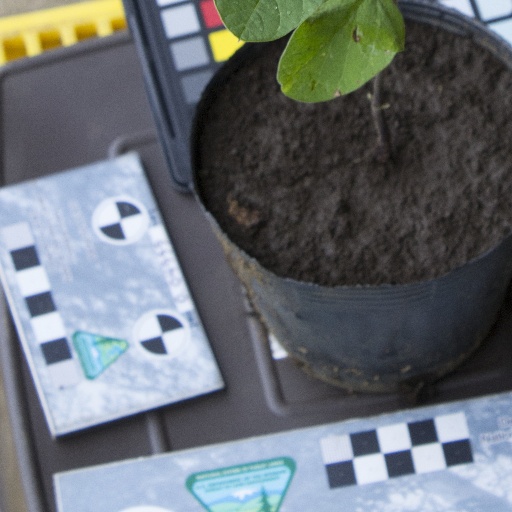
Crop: soybean